David Otero

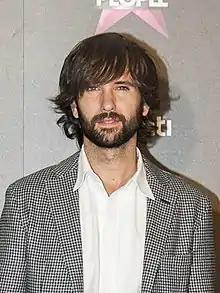
Otero in 2015

David Otero (Madrid 17 April 1980) is a Spanish singer, guitarist and composer. He was a member of the pop rock band El Canto del Loco (1994–2010).